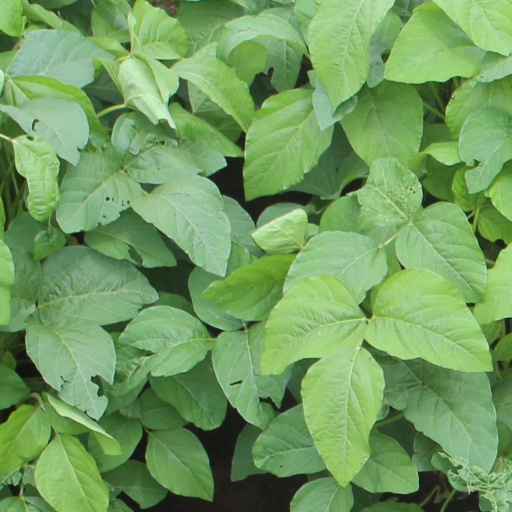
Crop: soybean